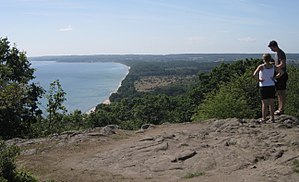
Stenshuvud
Udsigten fra Stenshuvud
Stenshuvud er en nationalpark og et højdedrag i Østerlen i det sydøstlige Skåne 18 kilometer nord for Simrishamn. Nationalparken blev indviet i 1986. Den er domineret af bøgeskov.